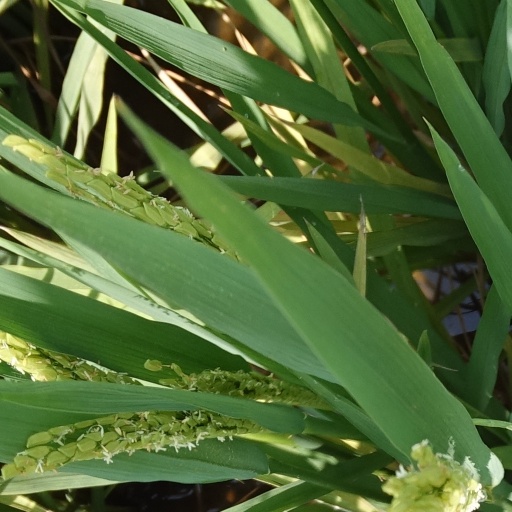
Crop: rice